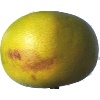
Label: pomelo_sweetie